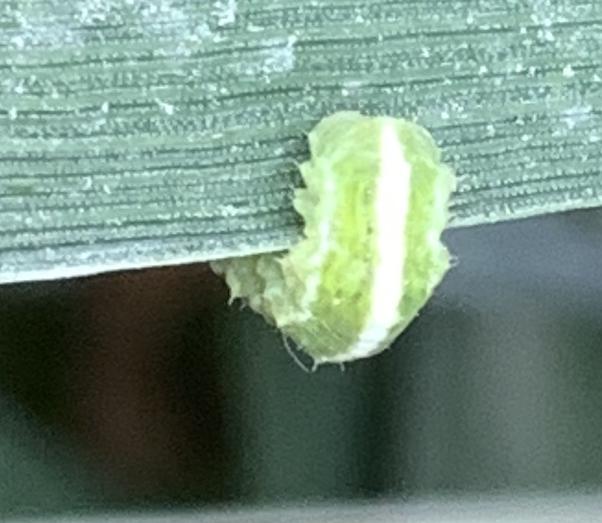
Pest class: predators